Wadham College Boat Club

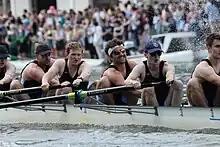
Wadham M1, Summer Eights 2022

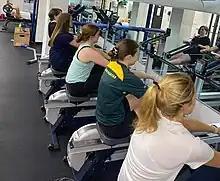
Ergs in the College Gym

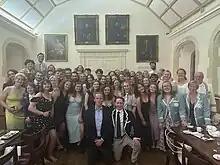
Wadham College Boat Club at Eights Dinner 2023

The boat club has eight dynamic Concept2 ergometers in the Wadham College gym, and eight static Concept2 ergs in its boathouse.